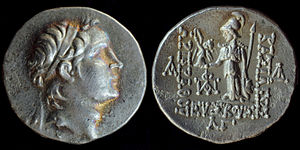
Ariarathes 5. af Kappadokien
Ariarathes 5. Eusebes Filopator var konge af Kappadokien 163 f.Kr. til 130 f.Kr. efter faderen Ariarathes 4.